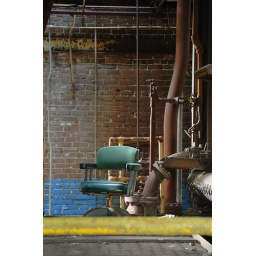
chair in abandoned power plant